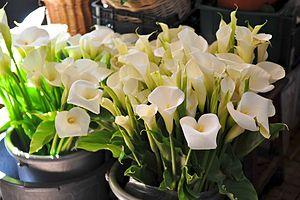
L'Arum blanc, aussi appelé Arum d’Éthiopie, Richarde ou calla, à ne pas confondre avec le vrai calla du genre Calla, est une plante tubéreuse de la famille des Araceae originaire d'Afrique du Sud.